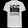
Label: T - shirt / top